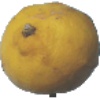
Label: lemon